The First Man (film)

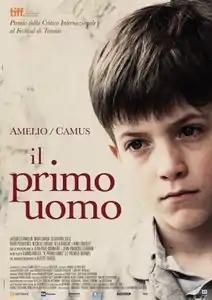
Film poster

The First Man is a 2011 French-Italian drama film directed by Gianni Amelio and is based on the novel of the same name by Albert Camus.